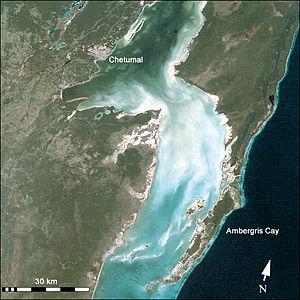
La baie de Chetumal est une grande échancrure s'ouvrant sur la Mer des Caraïbes au Sud de la péninsule du Yucatán entre le Mexique et Belize.
Chetumal est une ville du Mexique, capitale de l'État du Quintana Roo et chef-lieu de la municipalité d'Othón P. Blanco. Située a l’extrême sud de la péninsule du Yucatán, cette ville est baignée par la Mer des Caraïbes. Elle compte 151 243 habitants au recensement 2010.